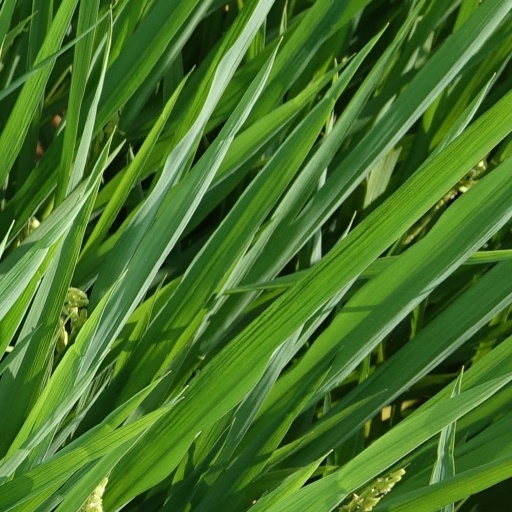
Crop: rice